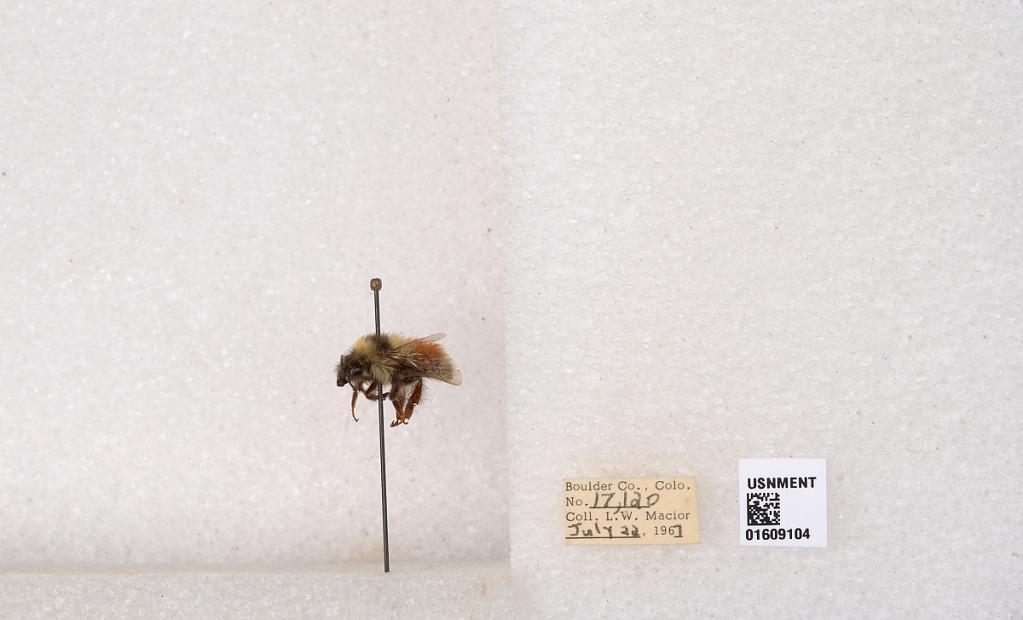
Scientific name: Bombus (Pyrobombus) sylvicola Kirby
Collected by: L. Macior
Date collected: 1967-7-22
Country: United States
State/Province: Colorado
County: Boulder
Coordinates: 40.0263, -105.3